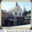
Label: house